SummerSlam (2017)

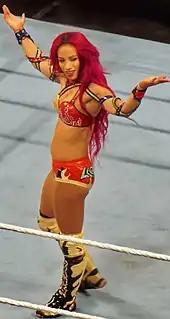
Sasha Banks had lost a number one contendership match to Bayley, but after Bayley got injured, Banks defeated Nia Jax to become the new number one contender for the Raw Women's Championship at SummerSlam.

At Great Balls of Fire, Sasha Banks defeated Alexa Bliss by count-out, thus Bliss retained the Raw Women's Championship. Over the next couple of weeks, Bayley scored pins over Bliss in a tag team match, and a non-title singles match. Bayley in turn felt she deserved a title shot, while Banks felt she deserved a rematch due to Bliss' actions at Great Balls of Fire. A number one contender's match between the two the following week was won by Bayley. Bayley then suffered a legitimate shoulder injury, incurred during a match with Nia Jax, forcing her to relinquish her number one contender's spot. Two triple threat matches were then scheduled for the following episode of "Raw" with the winner of each facing each other to determine the new number one contender for the Raw Women's Championship. Banks won the first triple threat match by defeating Alicia Fox and Emma, while Jax won the second by defeating Dana Brooke and Mickie James. The following week, Banks defeated Jax to become the new number one contender against Bliss at SummerSlam.